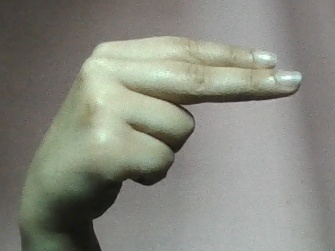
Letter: ain